Question: Please indicate a possible affordance area of the surfboard that can be used for carrying
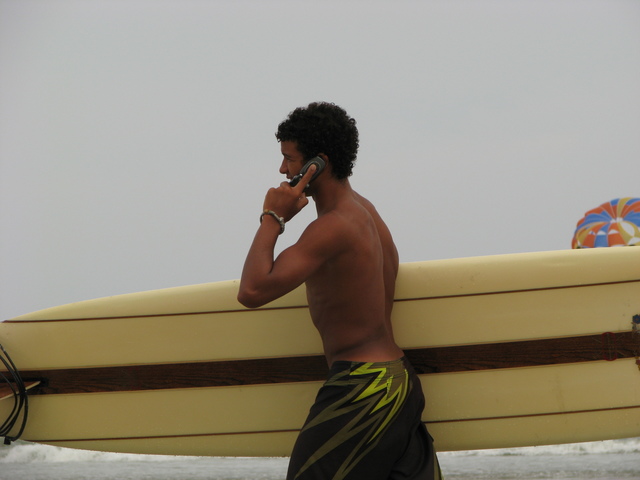
Answer: [0.5, 248, 639.5, 460]